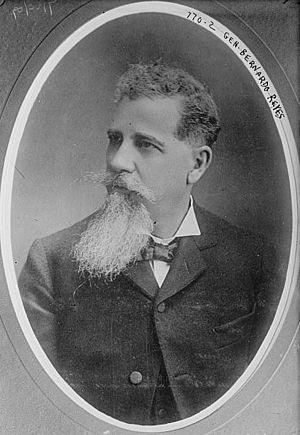
Bernardo Reyes est un militaire et homme politique mexicain